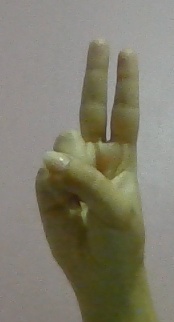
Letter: taa